Meteorology

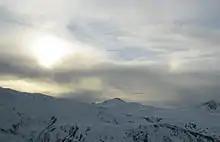
Parhelion (sundog) in Savoie

Early attempts at predicting weather were often related to prophecy and divining, and were sometimes based on astrological ideas. Ancient religions believed meteorological phenomena to be under the control of the gods. The ability to predict rains and floods based on annual cycles was evidently used by humans at least from the time of agricultural settlement if not earlier. Early approaches to predicting weather were based on astrology and were practiced by priests. The Egyptians had rain-making rituals as early as 3500 BC.